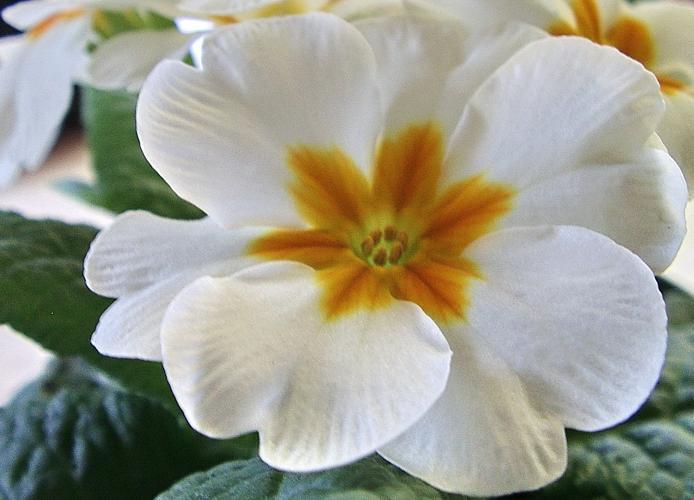
Label: primula